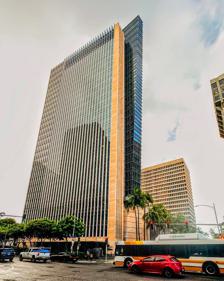
Building: First Hawaiian Center
Country: United States of America
Year built: 1996
Second-tallest building in the U.S. state of Hawaiʻi First Hawaiian Center General information Status Completed Type Office Address 999 Bishop Street Honolulu, HI 96813 Coordinates 21°18′28.3″N 157°51′41.7″W / 21.307861°N 157.861583°W / 21.307861; -157.861583 Construction started 1993 Completed 1996 Opening 1996 Cost USD $175 million Owner First Hawaiian Bank Height Roof 429 feet (131 m) Technical details Floor count 30 Floor area 645,834 square feet (59,999.9 m 2 ) Design and construction Architect(s) Kohn Pedersen Fox Developer Myers Corporation First Hawaiian Center is the second tallest building in the U.S. state of Hawaiʻi and the city of Honolulu , the largest city in the state. It is the world corporate headquarters of First Hawaiian Bank , the oldest and largest bank based in Hawaiʻi. The tower is one of the most well-known buildings in Honolulu, with a striking presence at the center of downtown Honolulu 's skyline. Description Located at 999 Bishop Street in downtown Honolulu near Bishop Park, the First Hawaiian Center is the world corporate headquarters of First Hawaiian Bank , Hawaiʻi's oldest bank and multibillion-dollar company established by Charles Reed Bishop , consort of Princess Bernice Pauahi Bishop . First Hawaiian Center dedication medal First Hawaiian Center features the 24,000 square feet (2,200 m 2 ) of open plaza, park space and waterways in the middle of downtown Honolulu's financial district cityscape of towering commercial buildings and congested streets.  It is within walking distance of the Aliʻiōlani Hale , Cathedral of Our Lady of Peace , Hawaiʻi State Capitol and ʻIolani Palace .  Considered a "unique marriage of commerce and the arts," First Hawaiian Center features three galleries programmed by the Honolulu Museum of Art . (The gallery spaces were formerly curated by The Contemporary Museum, Honolulu). The gallery exhibits works by Hawaii-based artists. The First Hawaiian Center is home to the Innovation Center Pacific. Development First Hawaiian Center was completed and opened in 1996 by chairman and chief executive officer of First Hawaiian Bank Walter A. Dods.  With over 645,834 square feet (60,000 m 2 ) of space  and a height of 429 feet (131 m), the building cost over USD $175 million to construct.  The architects were from the firm Kohn Pedersen Fox Associates. Architecture First Hawaiian Center planning was met with controversy as Hawaiʻi residents became concerned about the effect skyscrapers would have on the Hawaiian landscape. Architects compromised with the use of Hawaiian architectural principles used in most contemporary Honolulu urban projects like those employed by architects of the Hawaiʻi Convention Center . Metaphoric designs were used in reference to natural phenomena found in Hawaiʻi. Two distinct architectural forms resulted in the compromise, one for the makai side facing the ocean and one for the mauka side facing the mountains. Horizontally louvered windows framed views of the sea and the horizon while vertically proportioned windows faced the mountains. A great deal of effort was made to incorporate as much natural light as possible into the building interiors. See also List of tallest buildings by U.S. state List of tallest buildings in Honolulu References